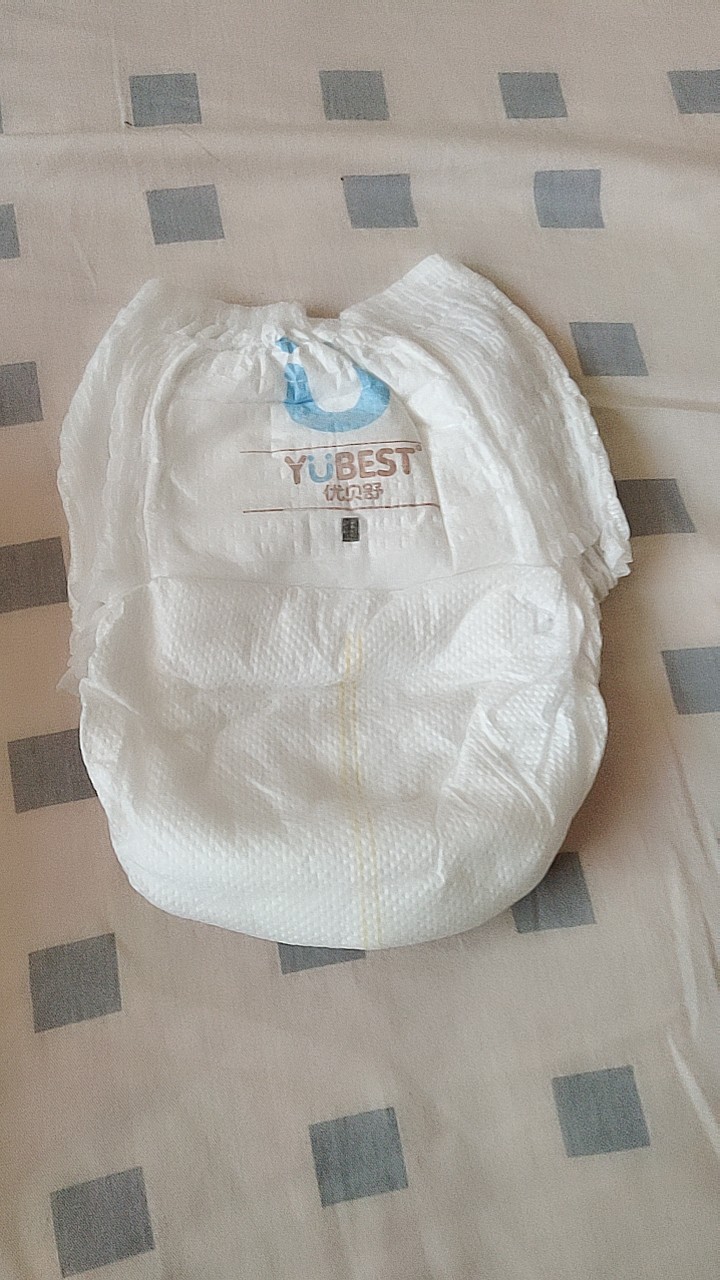
Label: trash